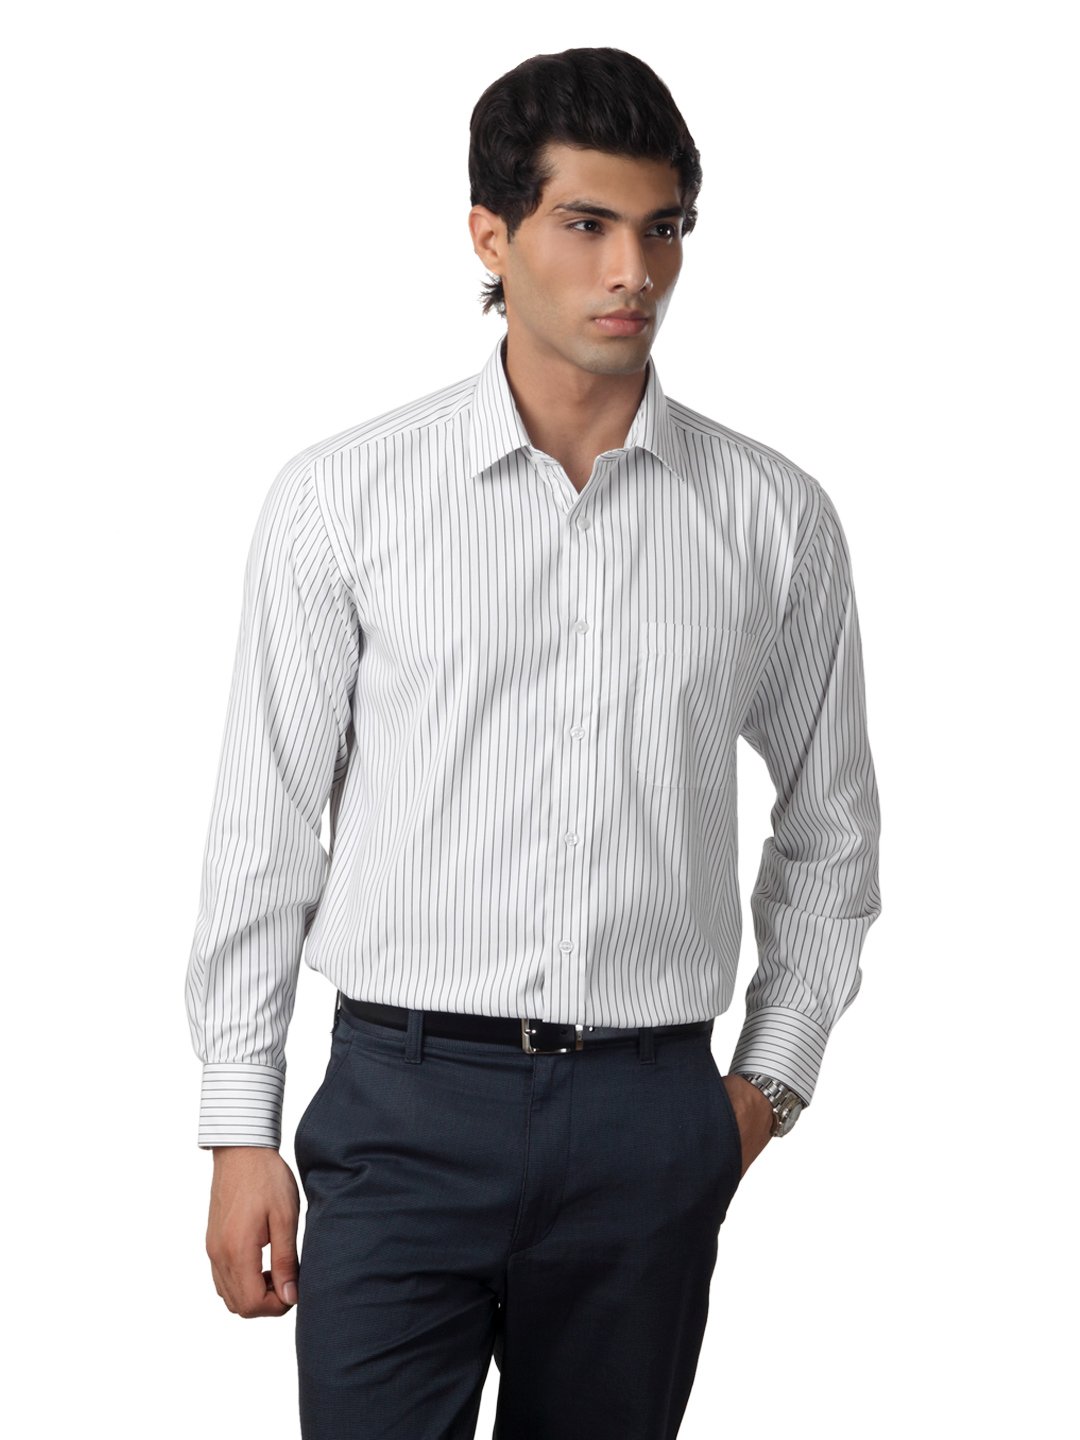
John Miller Men White Shirt
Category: Apparel / Topwear / Shirts
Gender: Men
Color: White
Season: Fall 2012
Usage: Casual